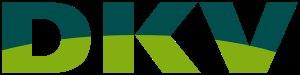
Ergo Group est une compagnie d'assurance international d'origine allemande, dont le siège se situe à Düsseldorf, en Allemagne. Il est implanté dans une trentaine de pays d'Europe et d'Asie. Ergo appartient au réassureur allemand Munich Re. Avec des primes d’assurance s’élevant à plus de 18,5 milliards d’euros, le Groupe Ergo est un des plus grands assureurs d’Allemagne et d’Europe en 2017. Le groupe est issu de la fusion en 1997 de quatre compagnies d'assurance allemandes dont les activités remontent jusqu'au XIXᵉ siècle : Victoria, DAS, DKV et Hambourg-Mannheimer.